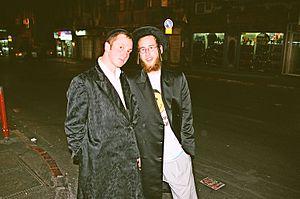
Les haredim ou « craignant-Dieu », souvent appelés juifs ultra-orthodoxes ou simplement ultra-orthodoxes, sont des juifs orthodoxes ayant une pratique religieuse particulièrement forte. Ils ne constituent pas un ensemble uniforme et comprennent en leur sein des hassidim, des mitnagdim, des séfarades, des mizrahim, etc. Les communautés haredi respectent les mêmes principes, chacune y apportant ses quelques variantes.